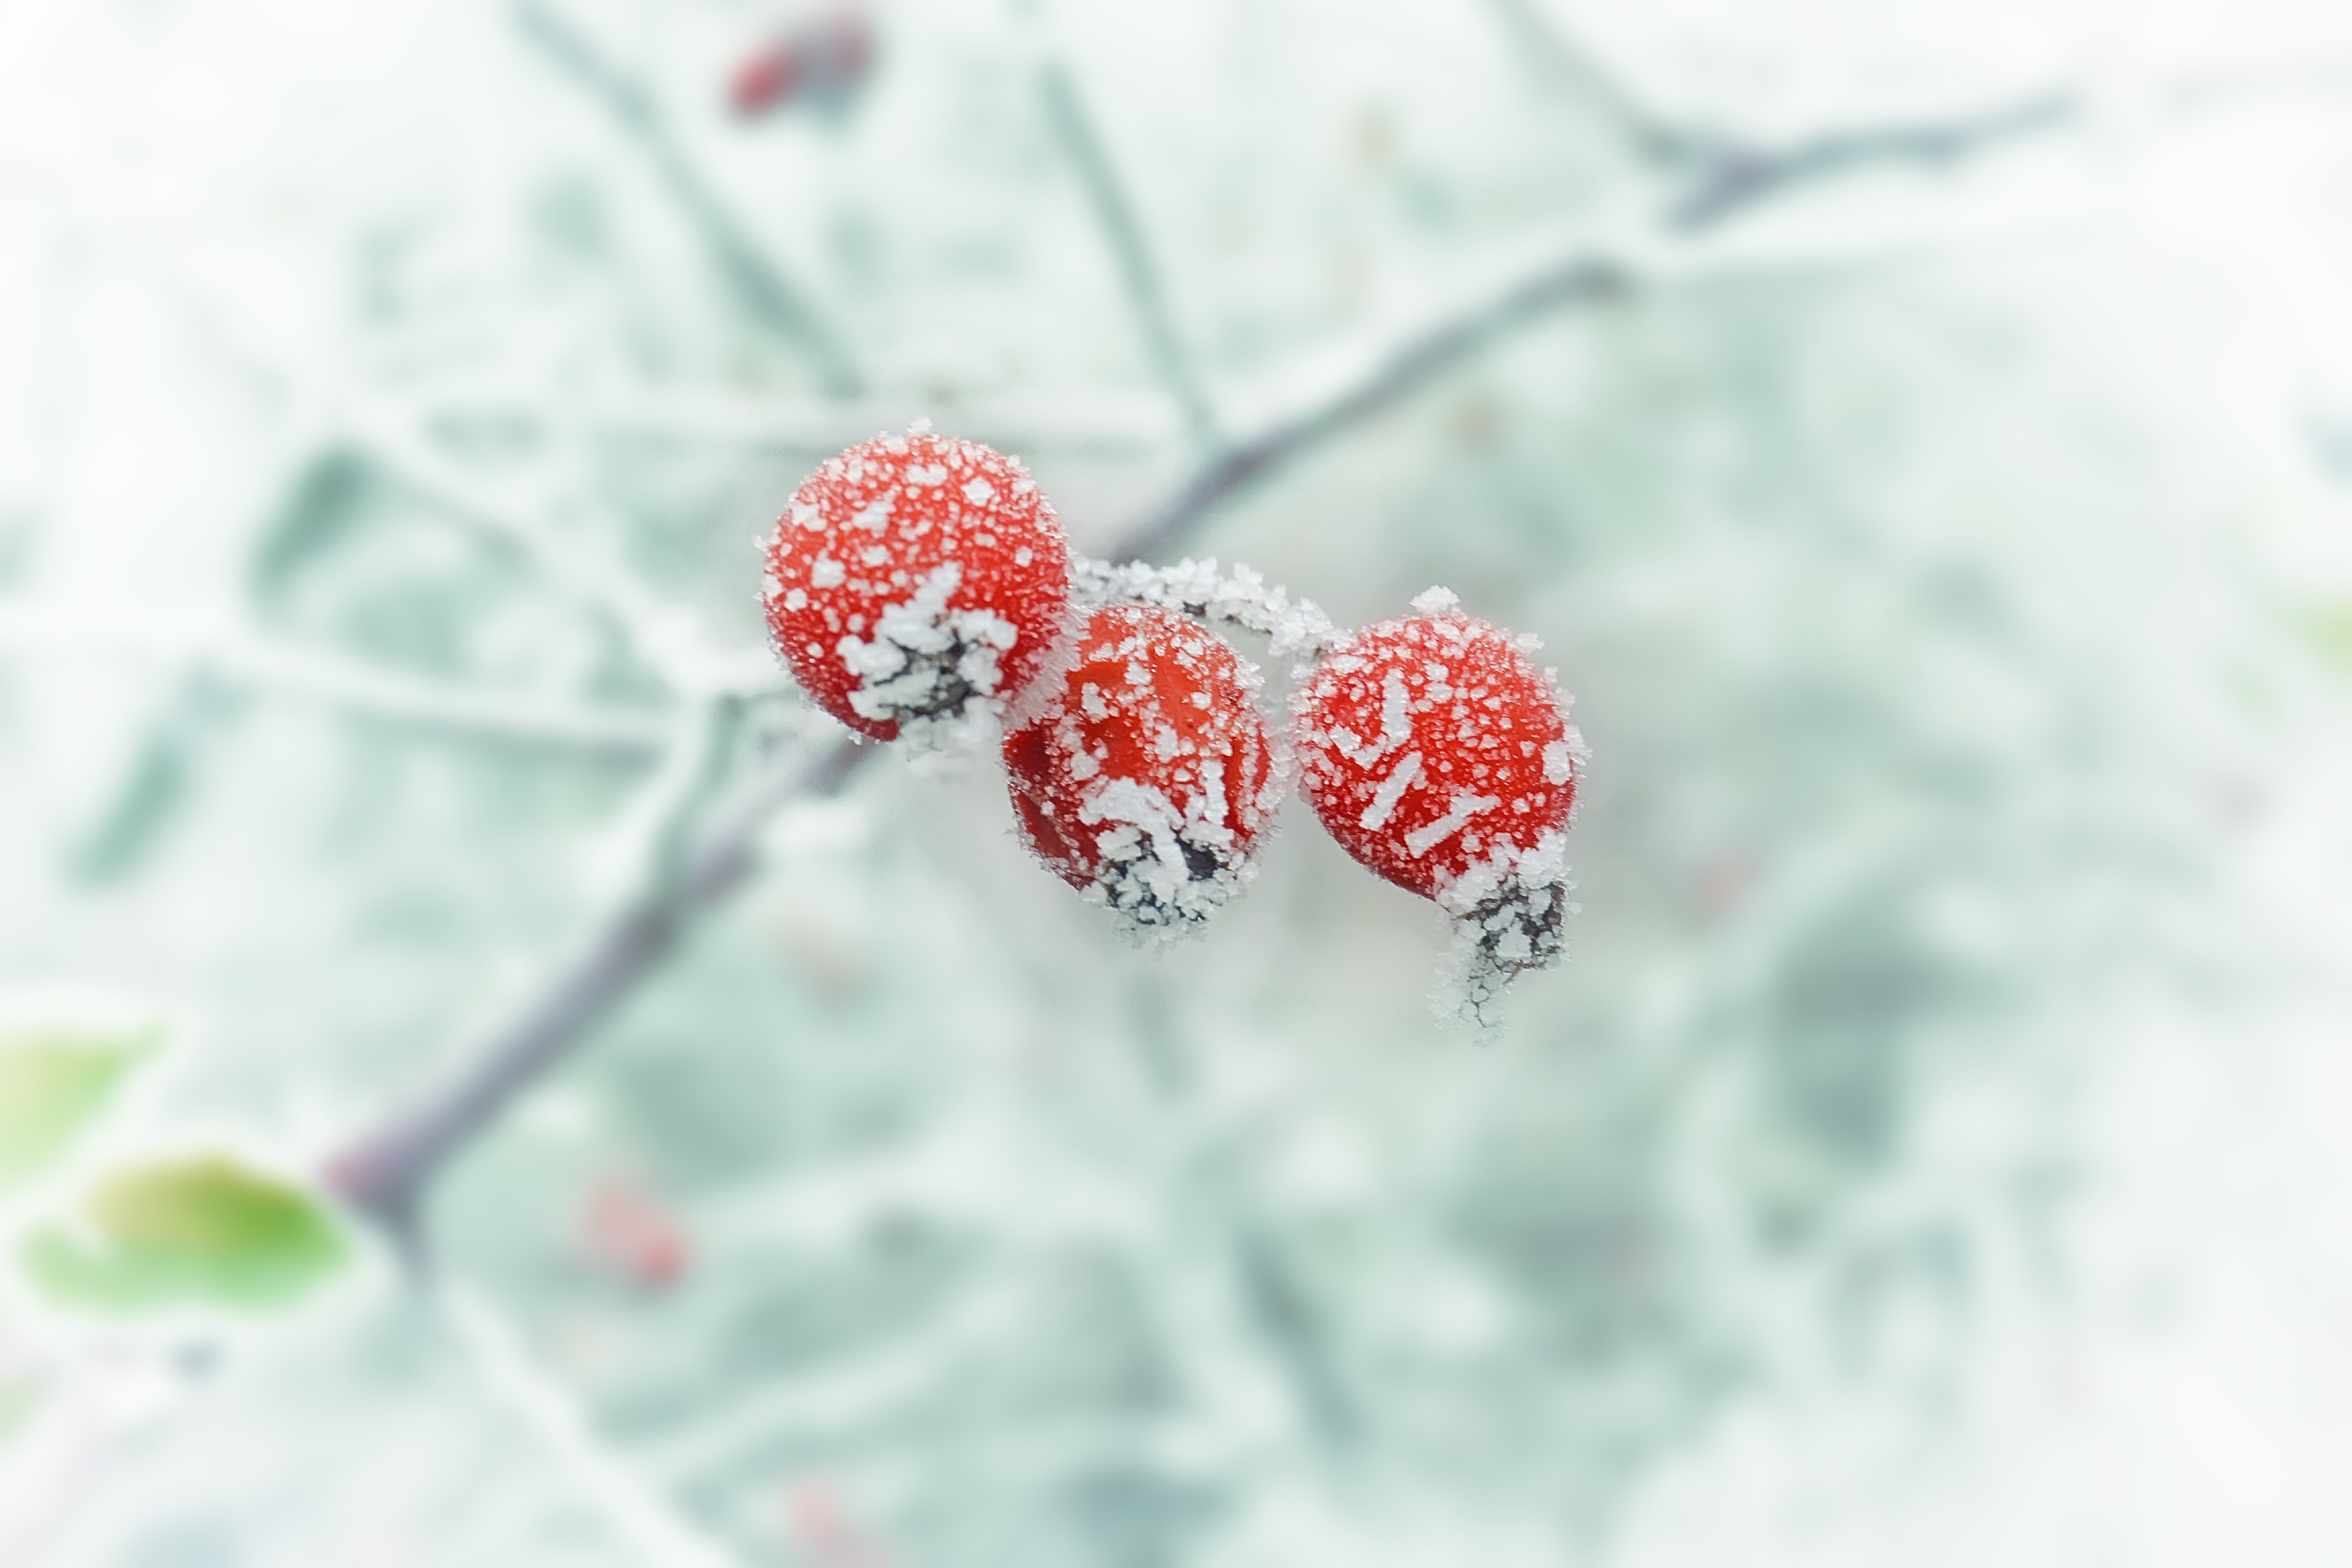
branch, snow, winter, plant, leaf, flower, petal, frost, produce, close up, macro photography